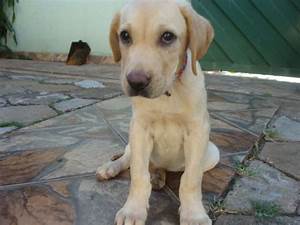
Label: cane